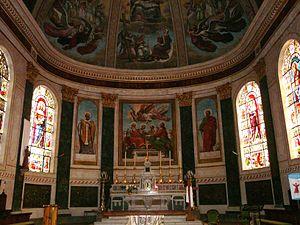
Le chœur de l'église Saint-Nicolas de Nérac, Lot-et-Garonne, France. Les peintures sont l'œuvre de Gustave Lassalle-Bordes, et l'autel-tabernacle, celle de Bernard Jabouin (1810-1889).
L'église Saint-Nicolas est une église catholique située place Saint-Nicolas, à Nérac, dans le département français de Lot-et-Garonne en France.